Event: Nepal Earthquake
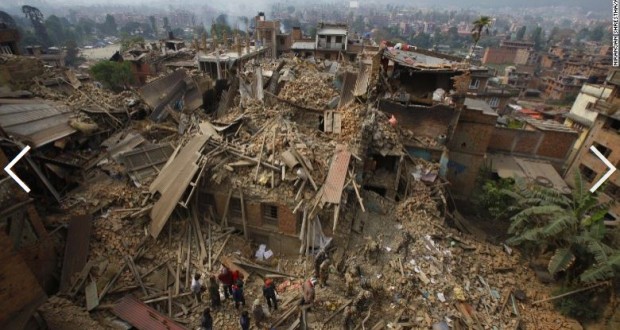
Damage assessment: damage